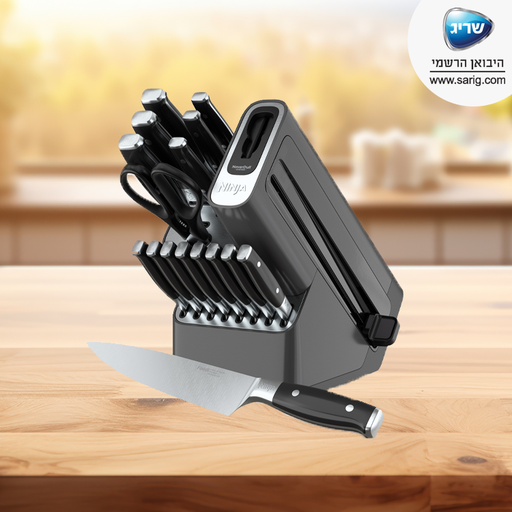
קטגוריה: מתנות בתוספת תשלום
תיאור: סט סכינים 17 חלקים Ninja
תשלום נוסף: 540 ₪
מידע נוסף: מתנה בתוספת תשלום